Midsommar

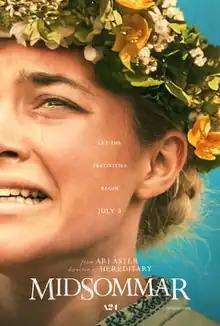
Theatrical release poster

Midsommar is a 2019 folk horror film written and directed by Ari Aster. It stars Florence Pugh and Jack Reynor as an American couple who are drawn into a violent cult in rural Sweden. Supporting actors include William Jackson Harper, Vilhelm Blomgren, Ellora Torchia, Archie Madekwe, and Will Poulter.